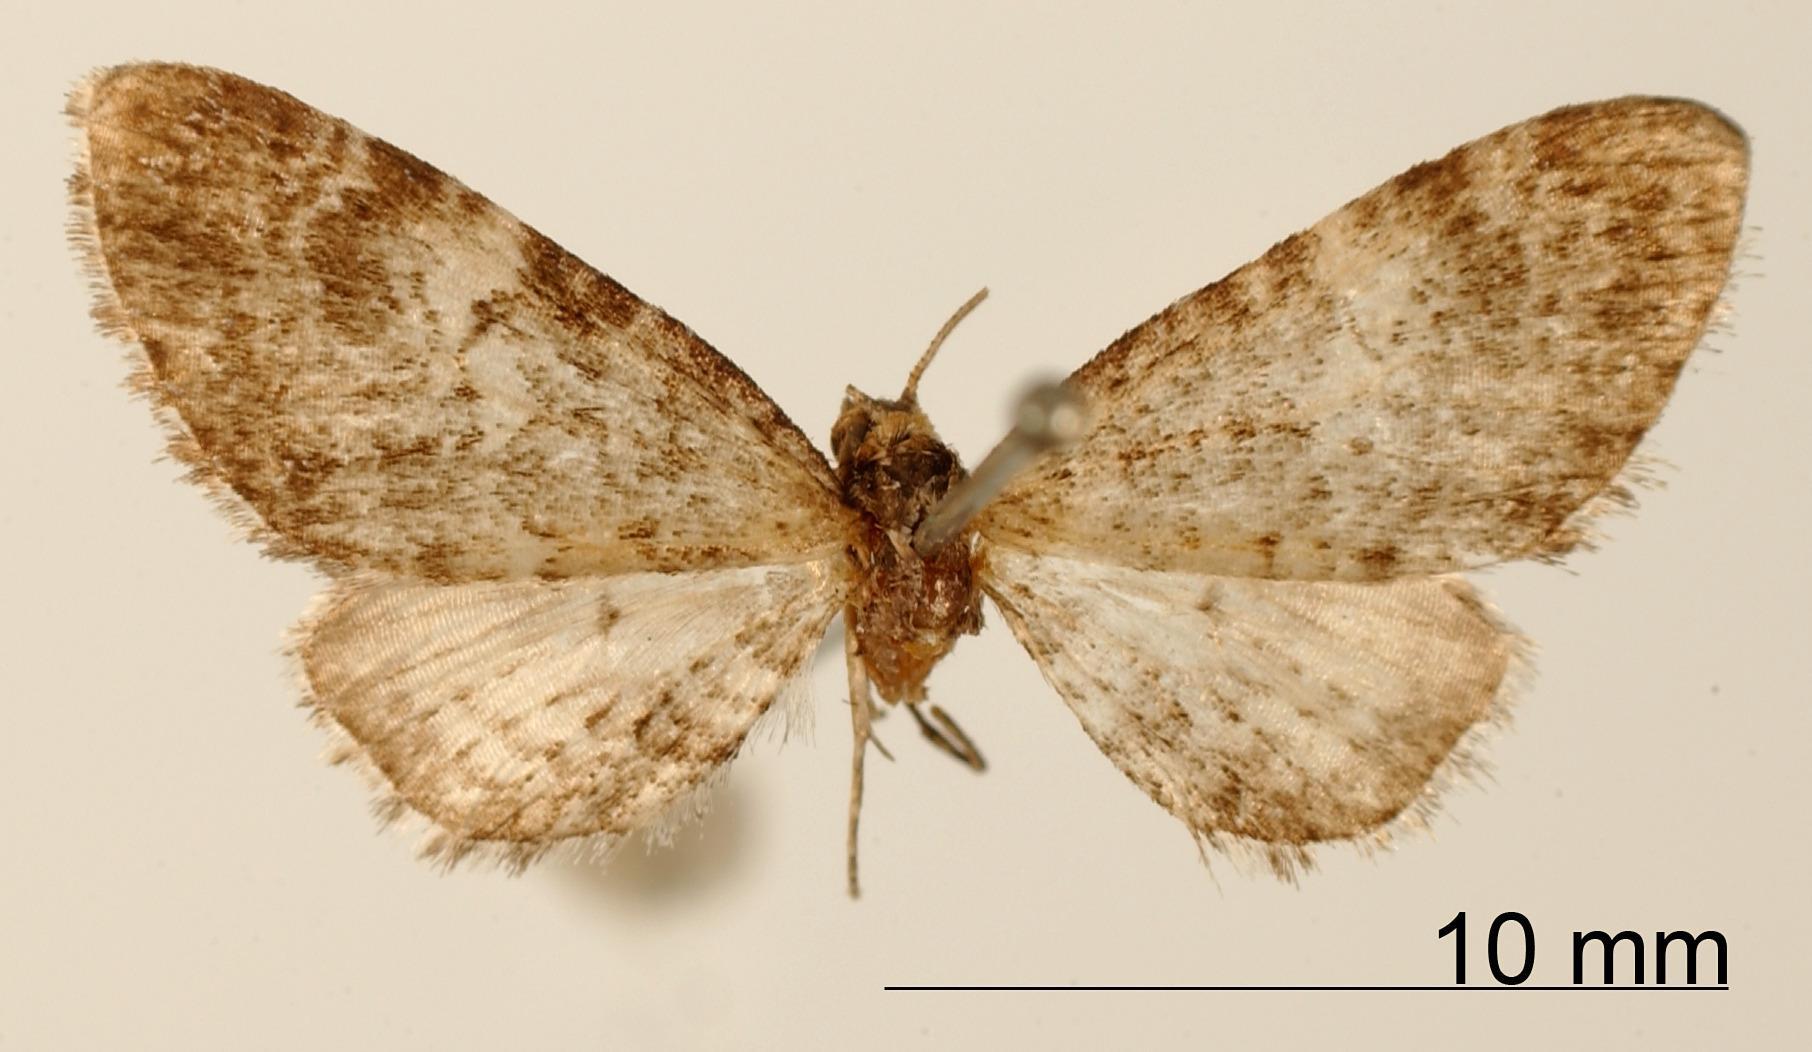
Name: Eupithecia turpicula
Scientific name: Eupithecia turpicula Schaus, 1913
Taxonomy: Animalia, Arthropoda, Insecta, Lepidoptera, Geometridae, Larentiinae
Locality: Volan de Turrialba, Cartago, Costa Rica